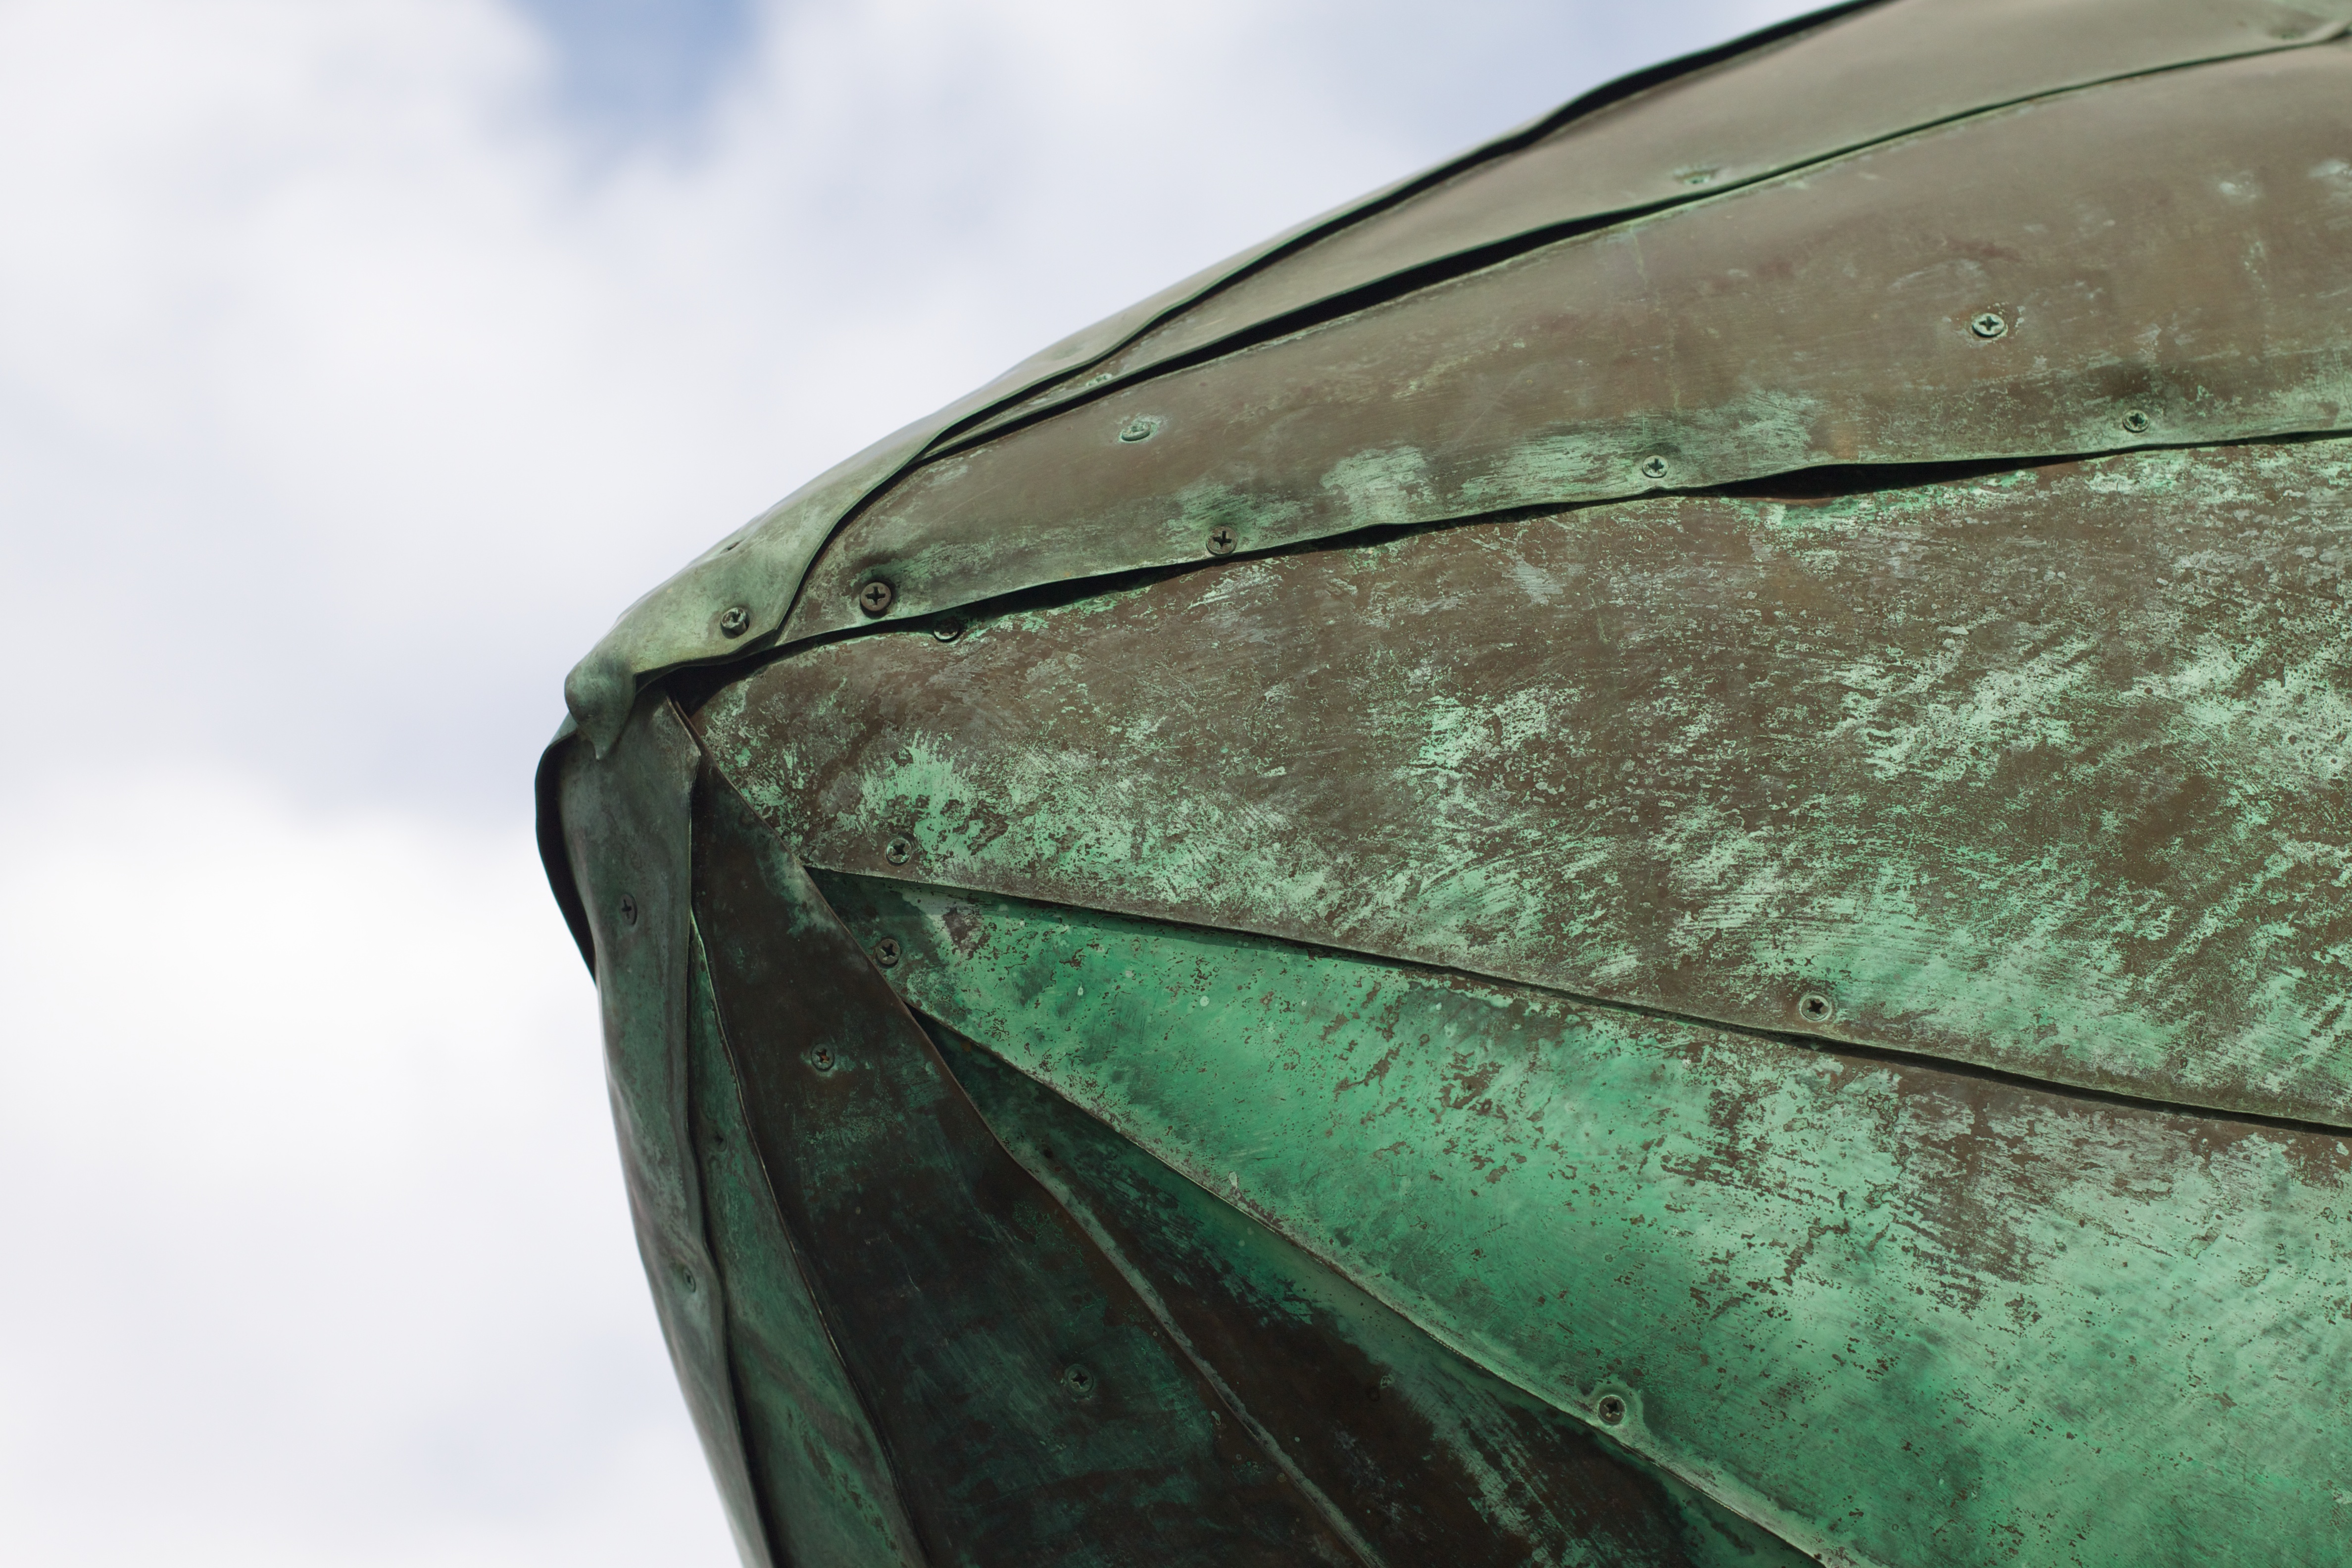
car, wheel, window, glass, green, vehicle, windshield, blue, bumper, close up, odyssey, automotive exterior, surfing equipment and supplies